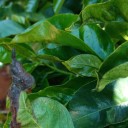
Label: Phoma